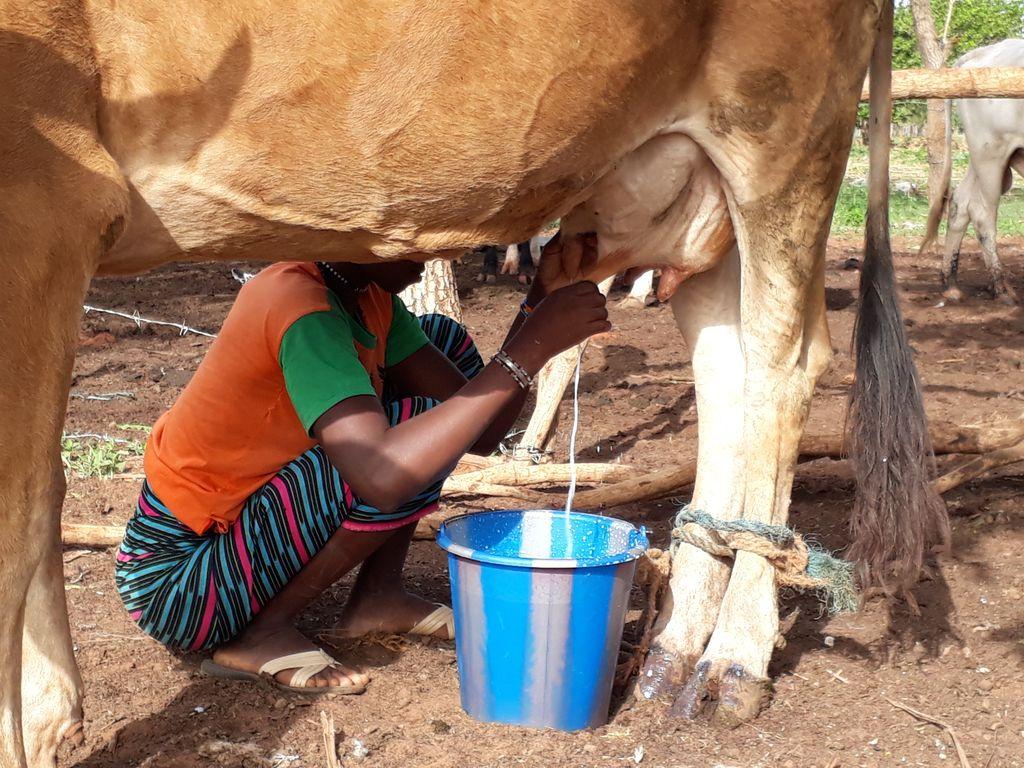
Hapa kuna ng'ombe na kuna mama ambaye anakama ng'ombe naona kabisa ameweka kibuyu yake kama ng'ombe na naona ng'ombe huyu anatoa maziwa mingi.Pia naona kuna ng'ombe wengine huku kando yake ilhali hawakamuliwi inaweza kuwa mwingine ni ndume si wote ni wa kike.